You Don't Treat Me No Good

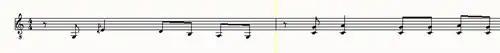
The main riff.

The song is in the key of G Major, at a moderate tempo, based around a two-measure riff played on acoustic guitar. No full chords are played in the song, although the second measure of the riff includes an open fifth consisting of C and G.